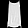
Label: T - shirt / top